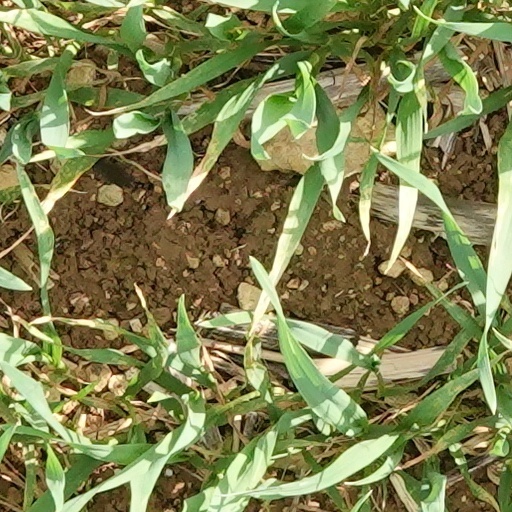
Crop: wheat